Fachrul Razi

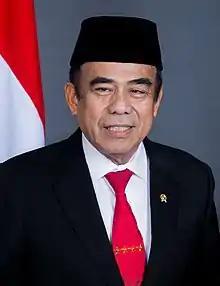
Portrait in 2019 as Minister of Religious Affairs

Fachrul Razi (born 26 July 1947) is an Indonesian politician and retired army officer who serves as Indonesian Minister of Religious Affairs since 23 October 2019. He is only the third person of military background to occupy the office, after Navy retiree Tarmizi Taher (1993–1998) and Army general Alamsyah Ratu Perwiranegara (1978–1983). As Tarmizi was a 2-star admiral and Alamsyah was a 3-star general, Fachrul – a 4-star general – is the highest-ranked military officer to have ever held this ministerial office.